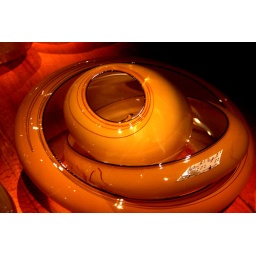
These stacked glass baskets were influenced by actual Native American woven baskets.